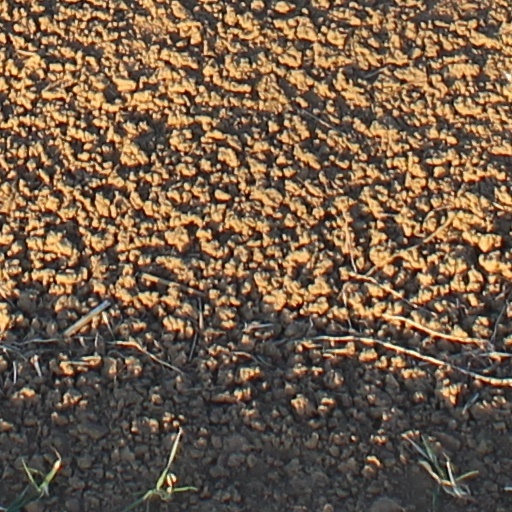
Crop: wheat